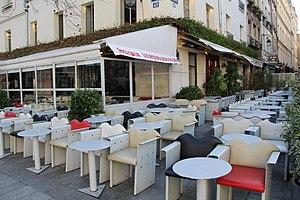
Jean-Louis Costes est un restaurateur et homme d'affaires né en 1950 à Saint-Amans-des-Cots dans l'Aveyron. Arrivé à Paris avec son frère, Gilbert quand ils sont tous les deux adolescents, il fonde grâce au réseau d'entraide aveyronnais, à une solidarité familiale et à un carnet d'adresses fourni un groupe de restauration, de brasserie et d'hôtellerie de luxe qui a changé les codes de la brasserie et de la restauration parisienne traditionnelle depuis 1974.